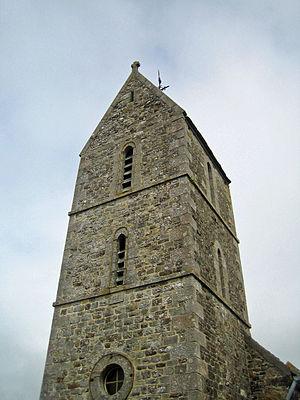
Église de Héauville.